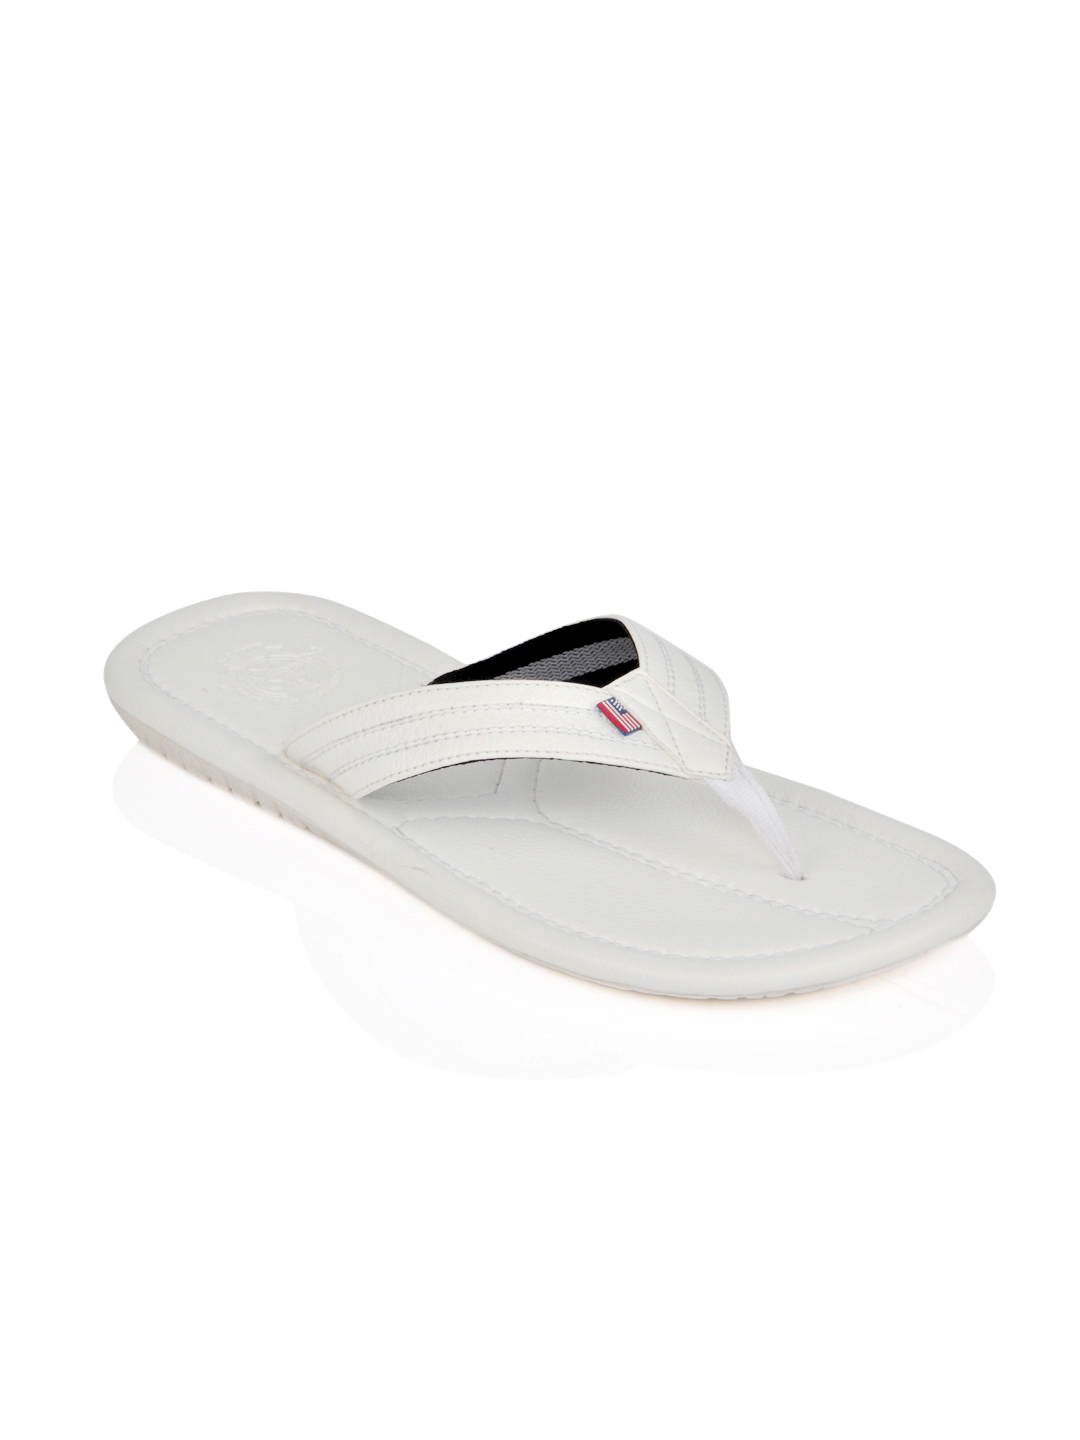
U.S. Polo Assn. Men White Flip Flops
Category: Footwear / Flip Flops / Flip Flops
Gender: Men
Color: White
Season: Summer 2013
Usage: Casual